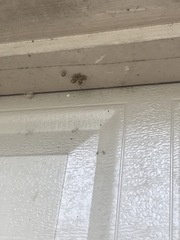
Species: Parasteatoda_tepidariorum